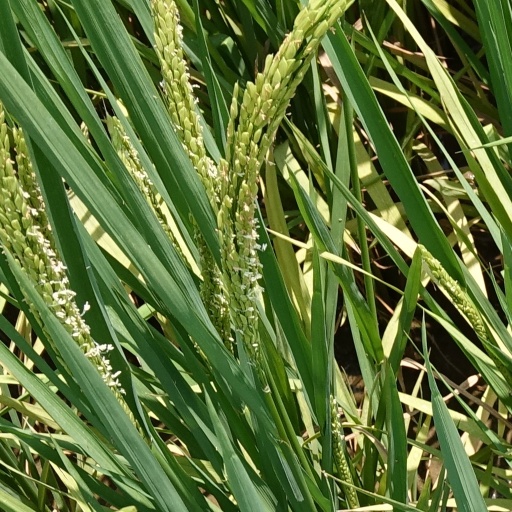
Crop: rice